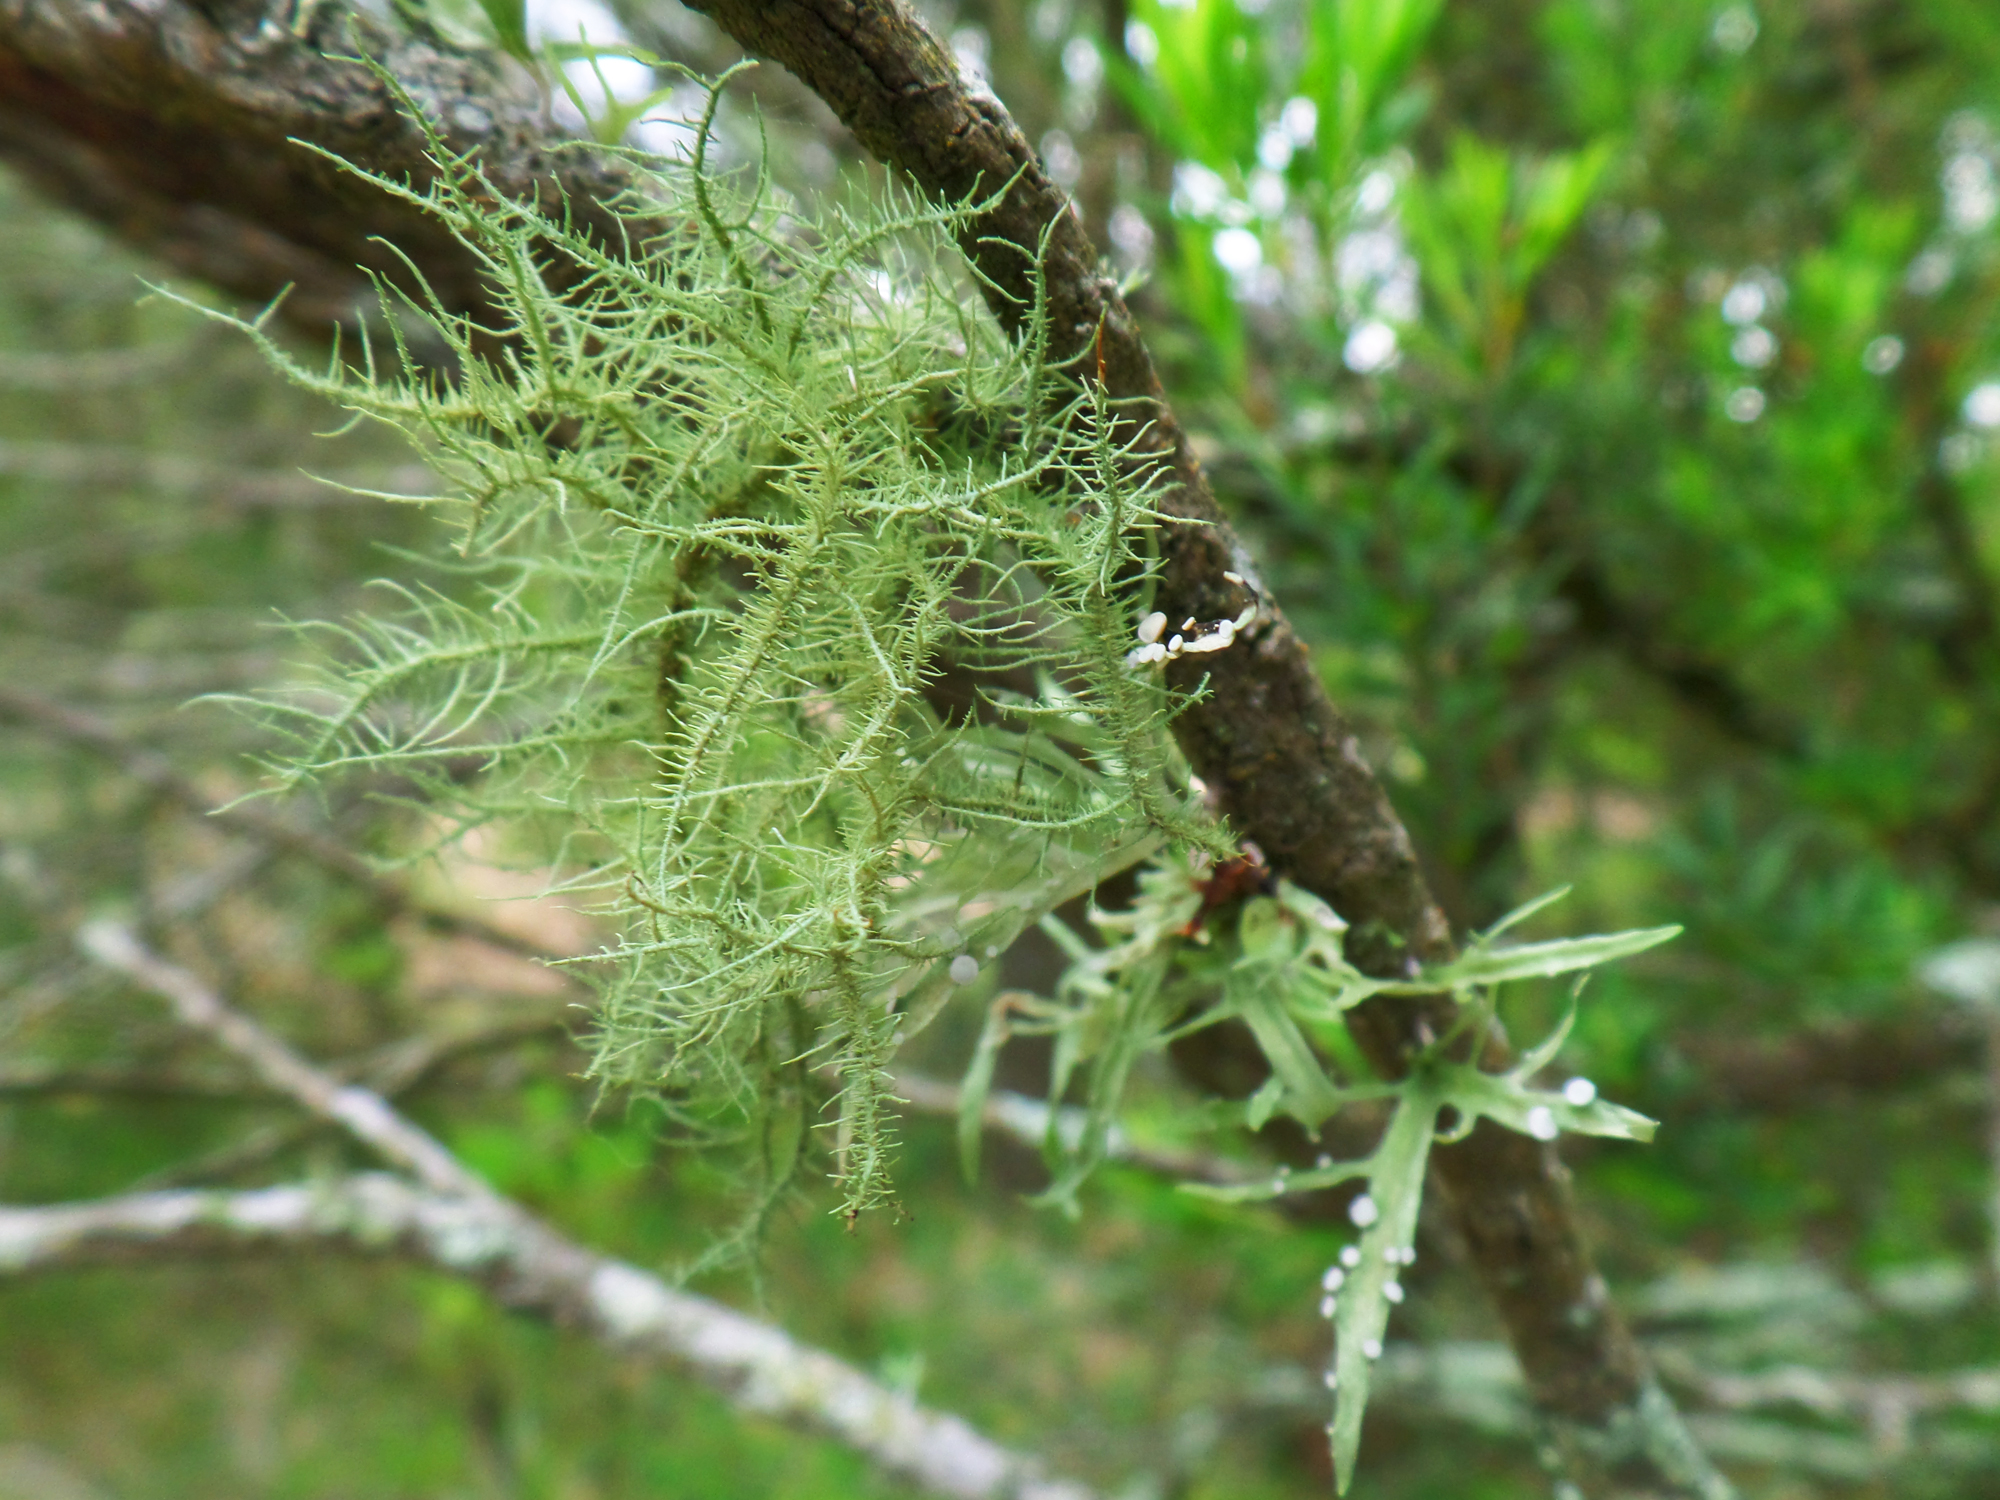
tree, grass, branch, plant, leaf, flower, wildlife, green, produce, flora, fauna, australia, nsw, durras, south, shrub, flowering plant, grass family, woody plant, land plant, thorns spines and prickles